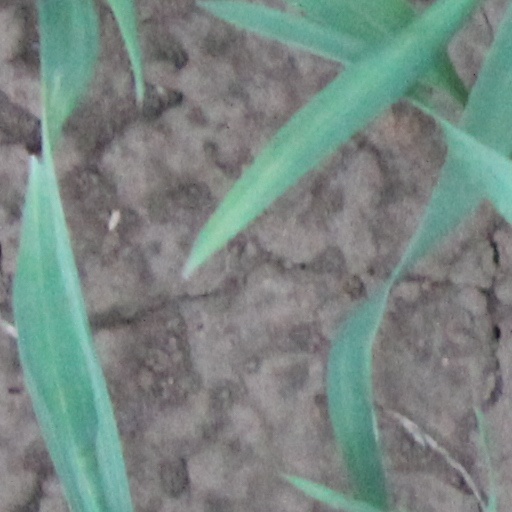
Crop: wheat